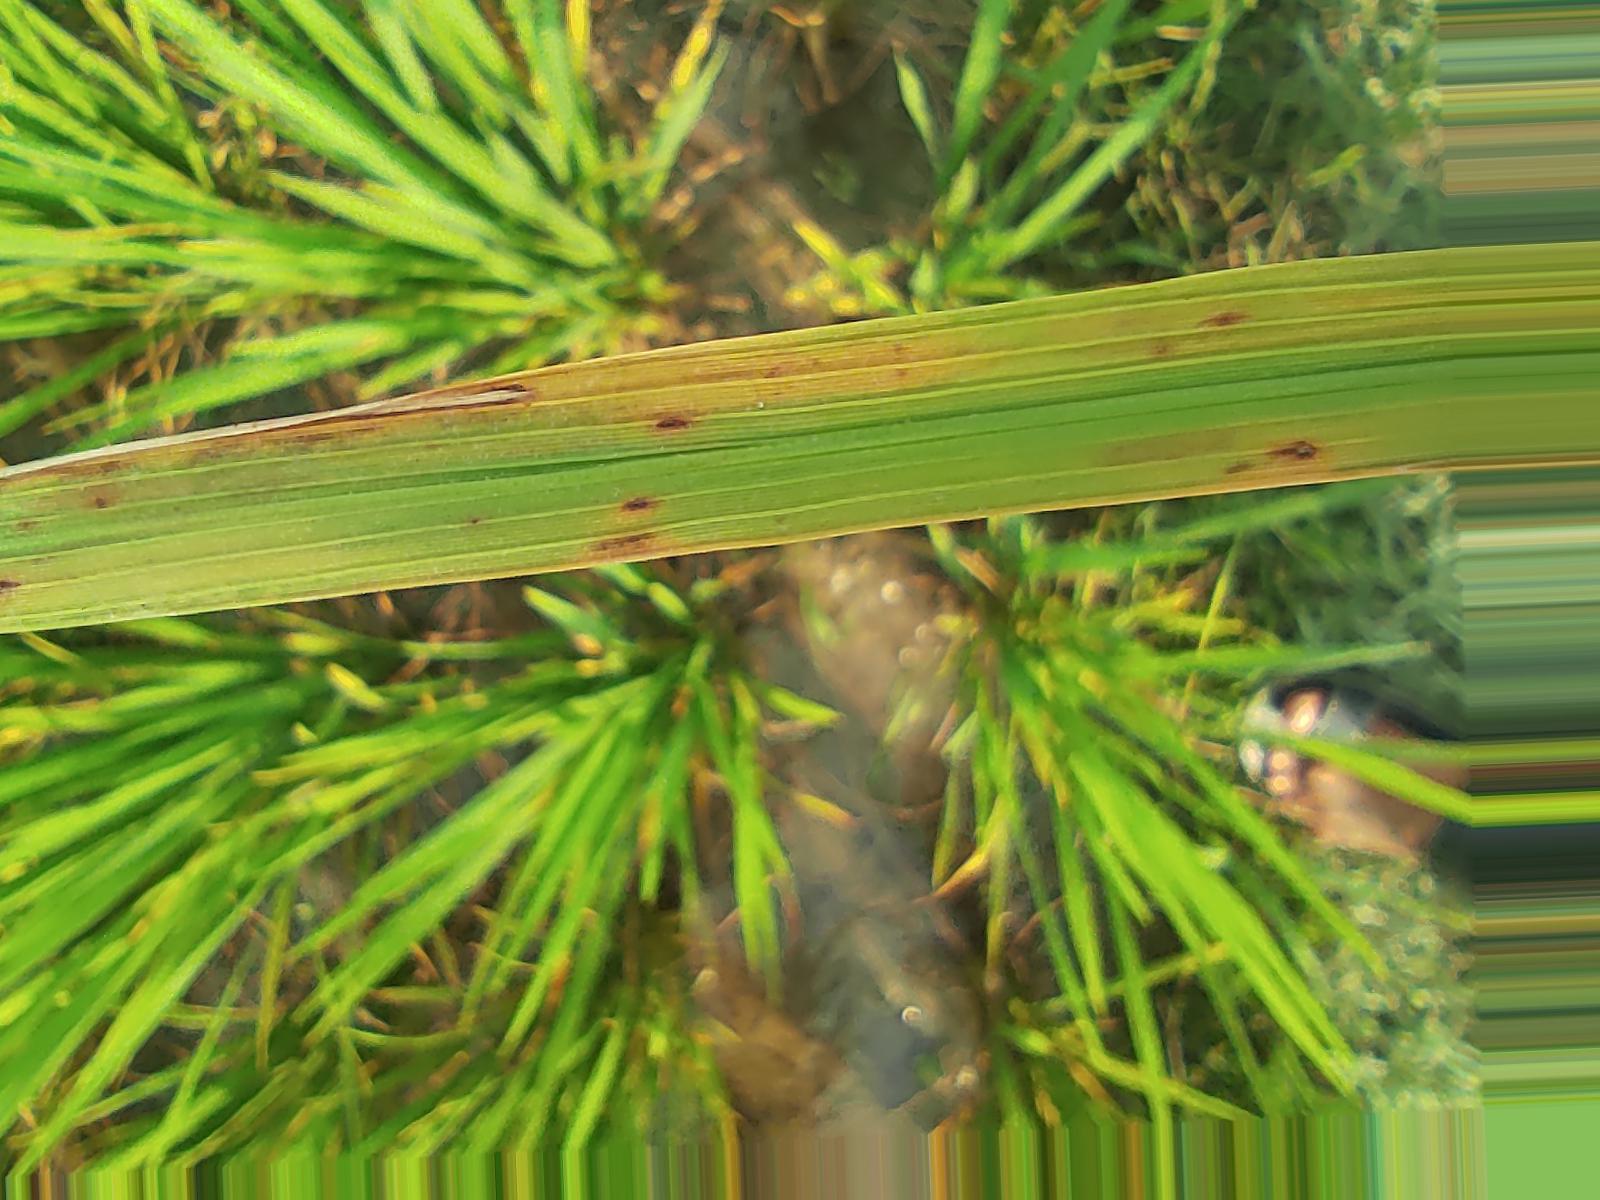
Nhãn: Bệnh Đốm Nâu ( Brown spot )